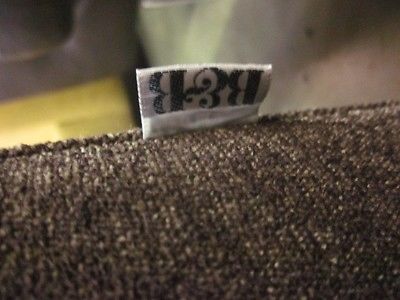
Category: chair